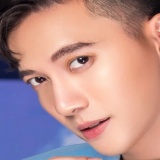
ca sĩ S.T Sơn Thạch